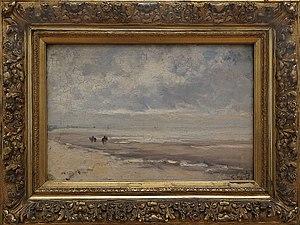
Guillaume Vogels, Bruxelles 1836 - Ixelles 1896 Vers 1878, Vue de Plage. Huile sur toile. Musée des beaux-arts, (Museum voor schone kunsten) Gand, Belgique.
Guillaume Vogels, né le 9 juin 1836 à Bruxelles et mort le 9 janvier 1896 à Ixelles, est un peintre belge.